History of the Seattle Seahawks

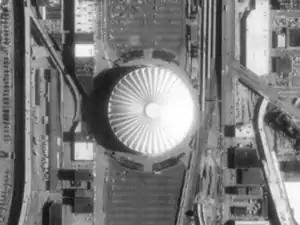
The Kingdome (1976–2000)

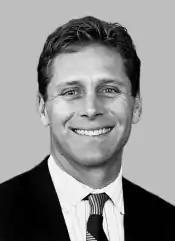
Steve Largent, Hall of Fame wide receiver for the Seattle Seahawks.

The Seahawks had their biggest "win" before ever taking the field for a regular season game. On August 26, 1976, the Seahawks traded an eighth round pick in 1977 to the Houston Oilers for Steve Largent. The franchise's first win came on October 17 when they beat their expansion brethren Tampa Bay Buccaneers 13–10 at Tampa Bay. On November 7 they won their first game at home, 30–13 over the Atlanta Falcons. Those were the lone victories in an inaugural 2–12 season. However, the exciting play of Jim Zorn and Largent served notice of the entertainment to come.